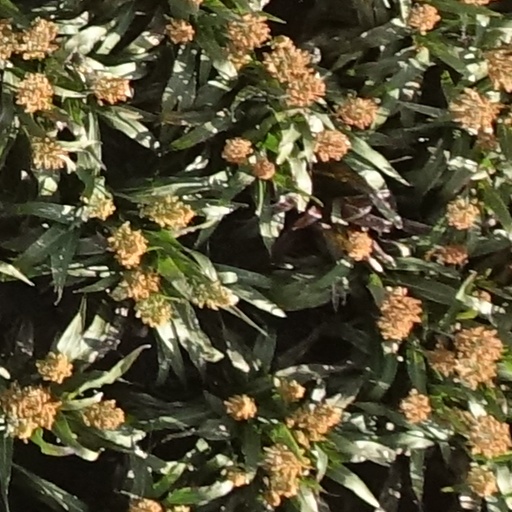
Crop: sorghum